Mia Kirshner

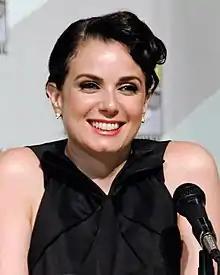
Kirshner at the 2012 San Diego Comic-Con

Mia Kirshner (born January 25, 1975) is a Canadian actress, writer, and social activist. She is known for television roles as Mandy in "24" (2001–2005), as Jenny Schecter in "The L Word" (2004–2009), as Amanda Grayson in "" (2017–2019) and "" (2023), and as Isobel Flemming in "The Vampire Diaries" (2010–2011). Her film credits include "Love and Human Remains" (1993), "Exotica" (1994), "" (1996), "Mad City" (1997), "Not Another Teen Movie" (2001), and "The Black Dahlia" (2006).